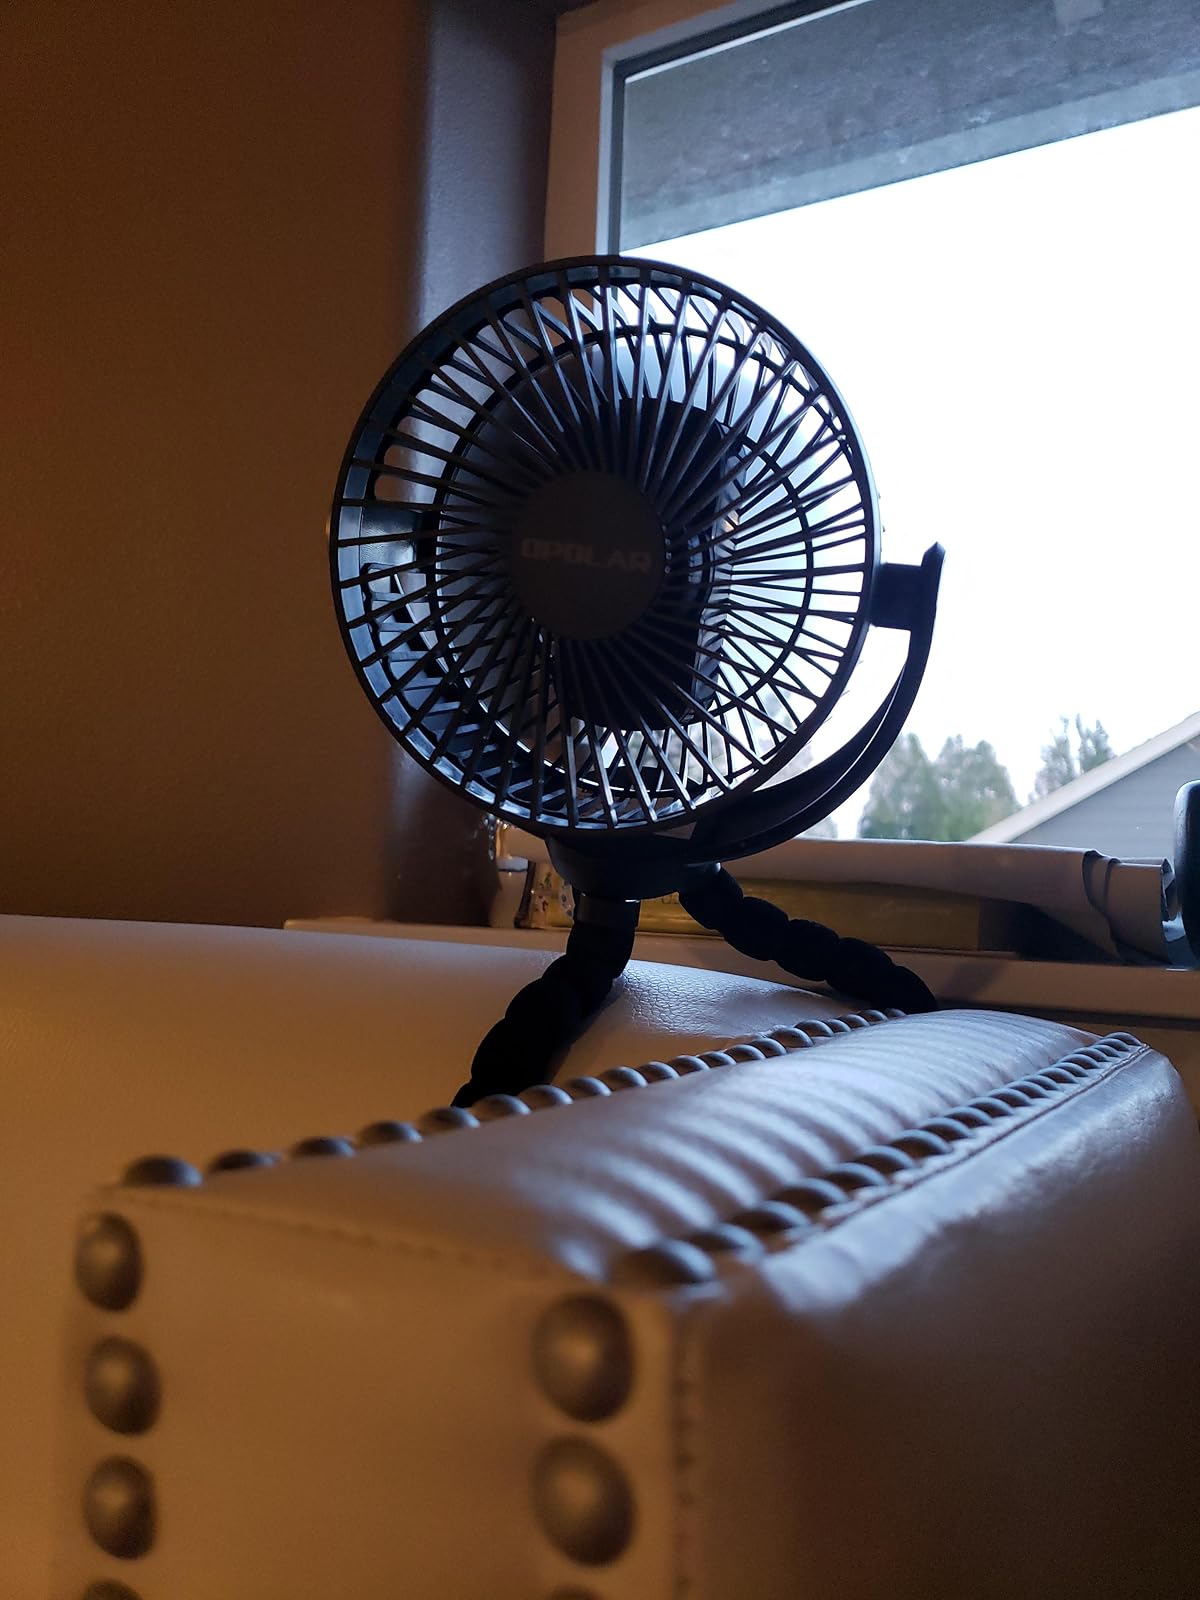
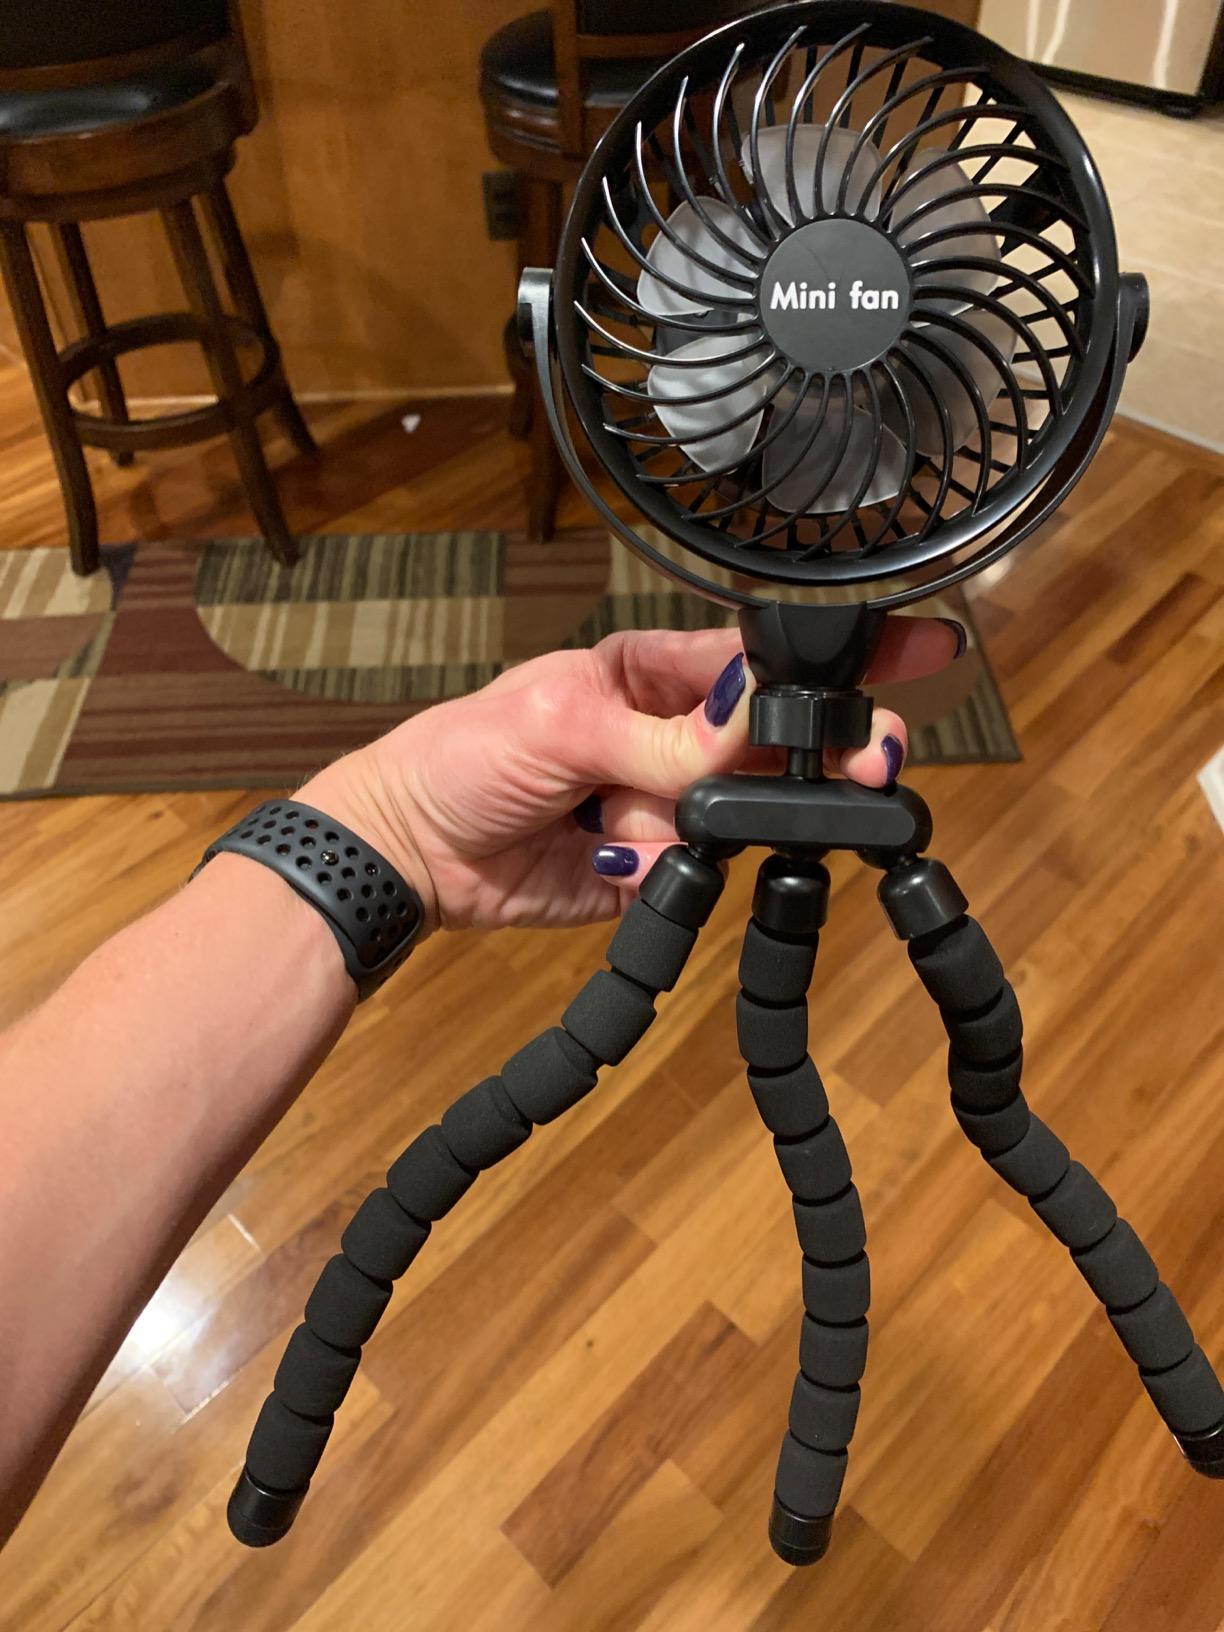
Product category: fan
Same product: no